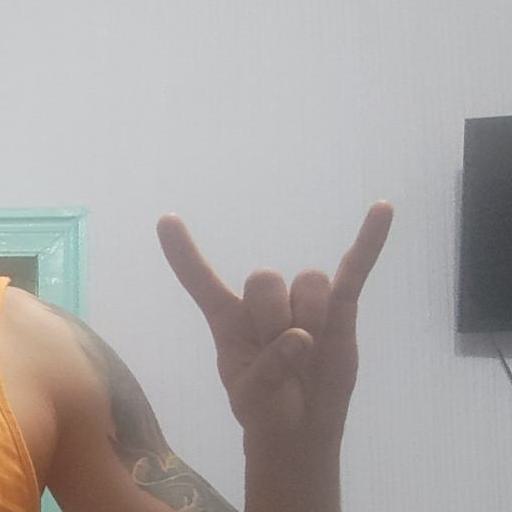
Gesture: rock